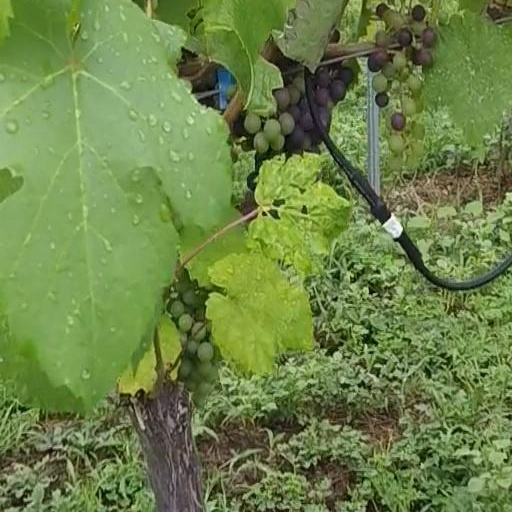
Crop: grape